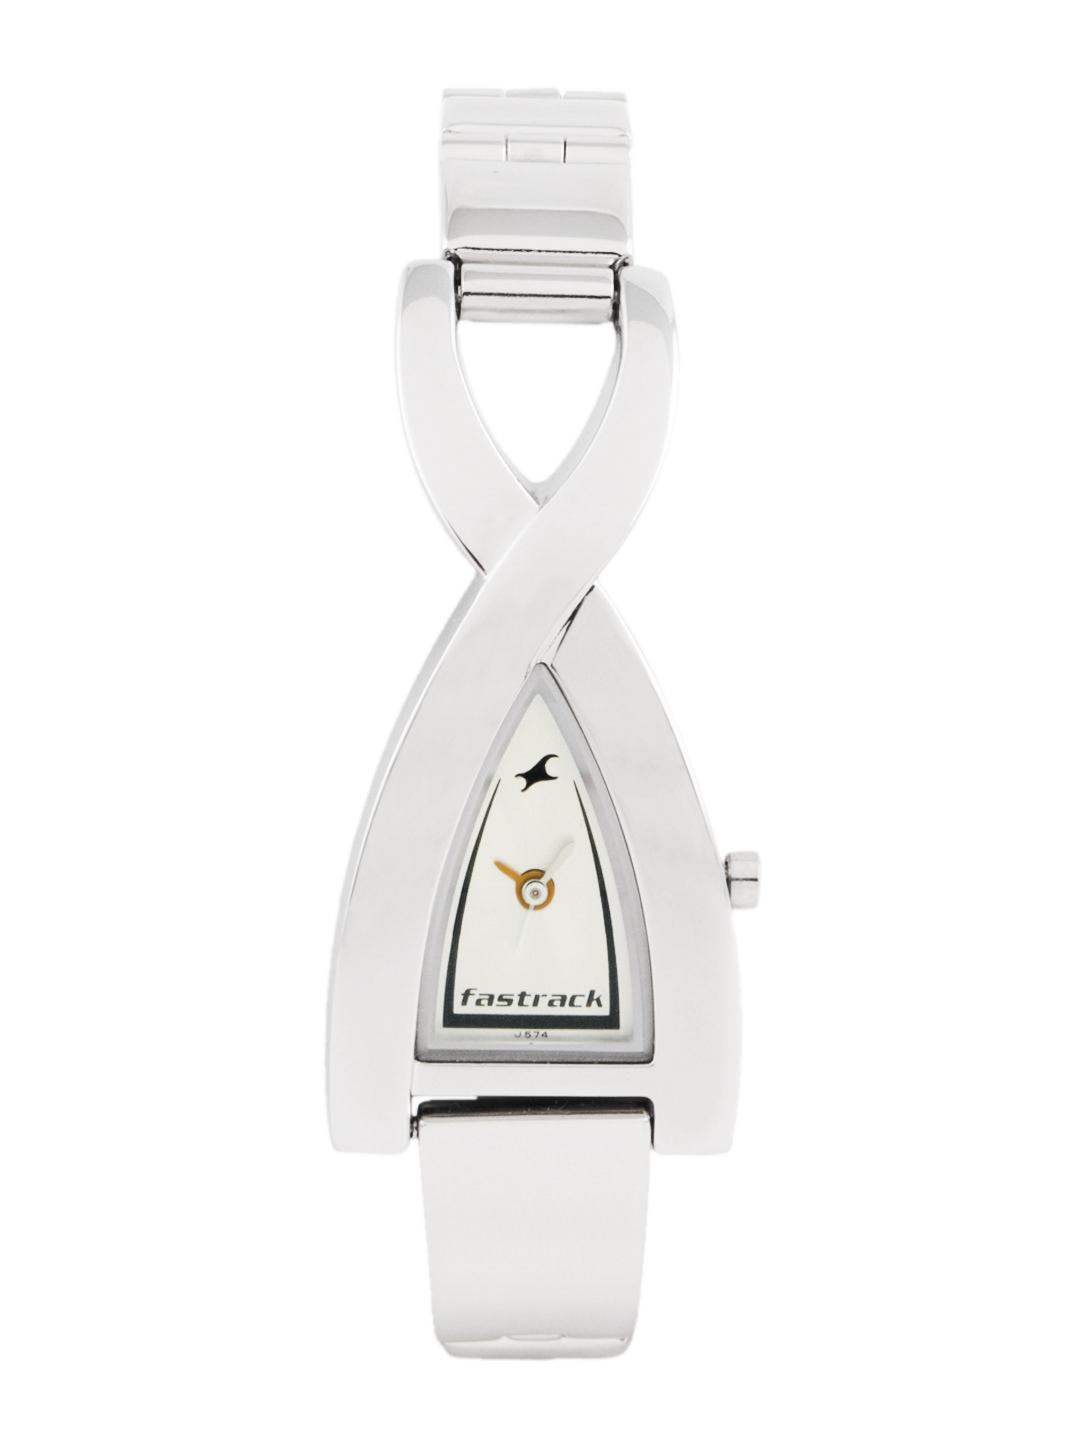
Fastrack Women White Dial Watch
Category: Accessories / Watches / Watches
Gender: Women
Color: White
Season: Winter 2016
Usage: Casual